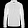
Label: Shirt